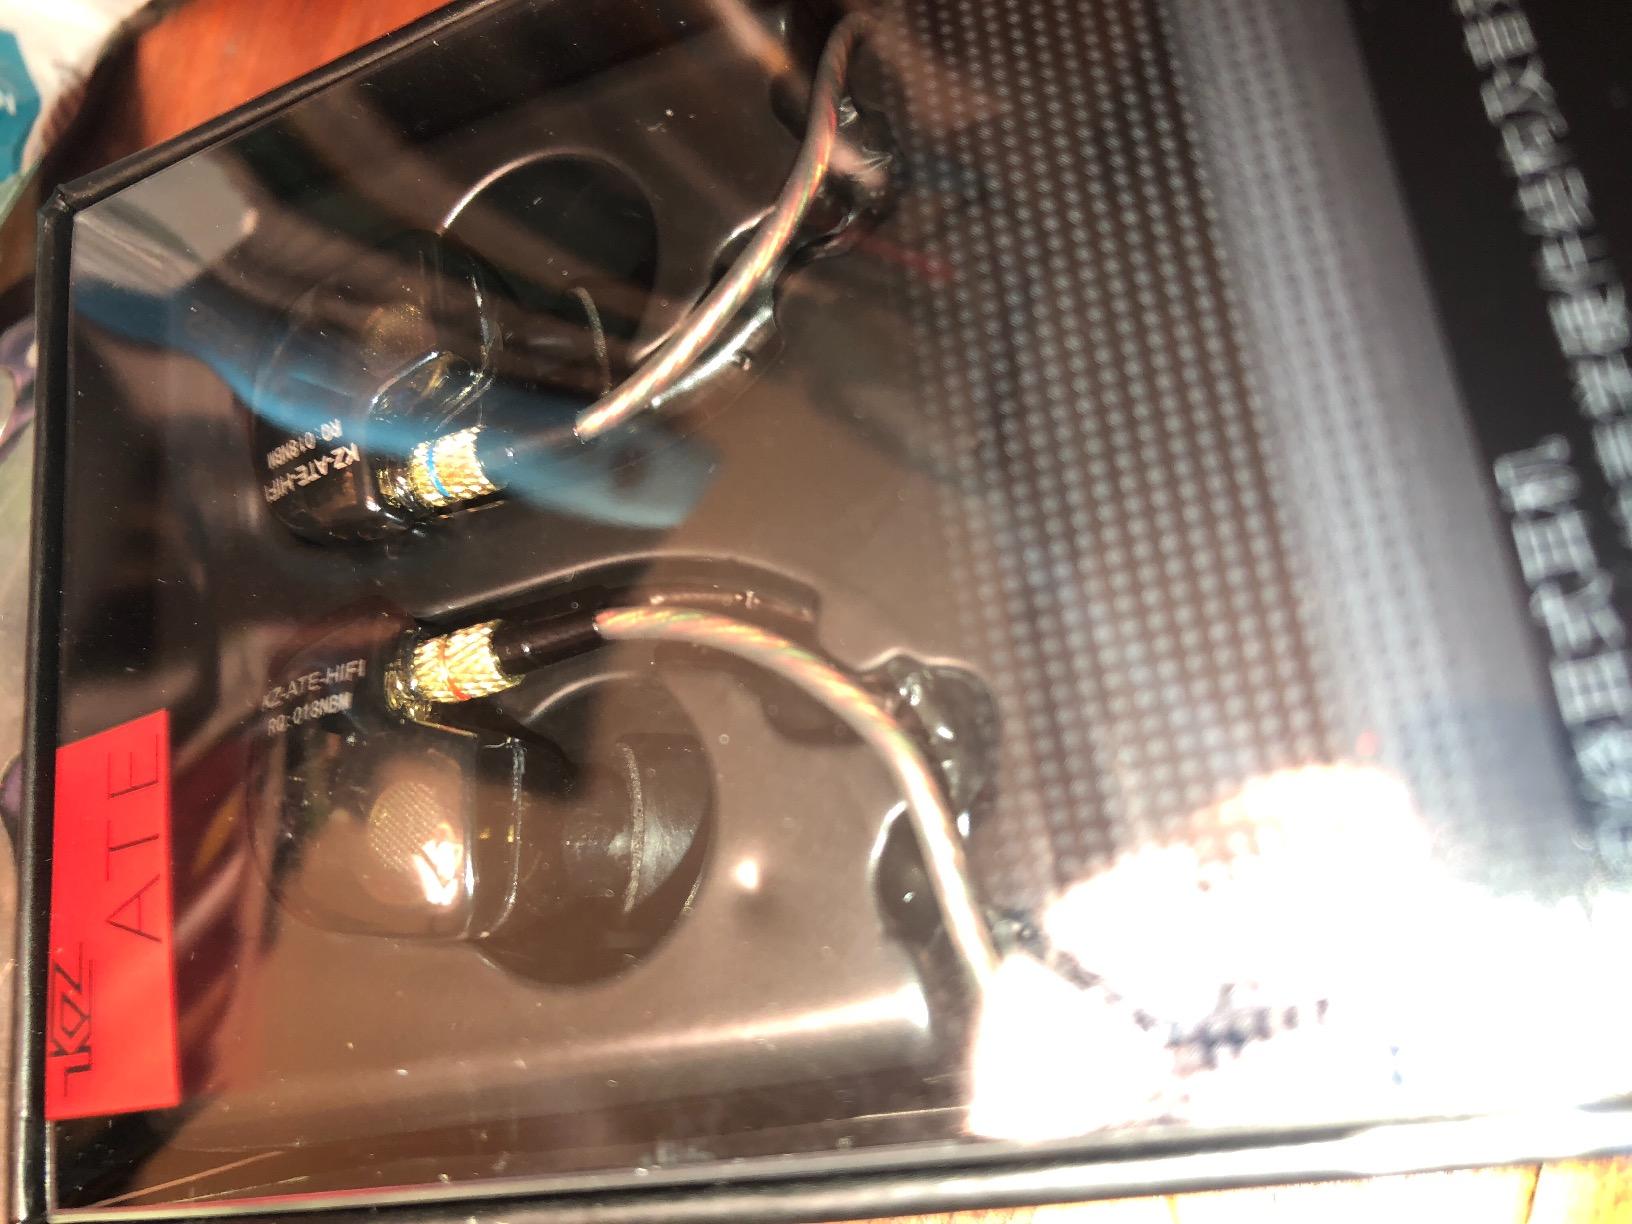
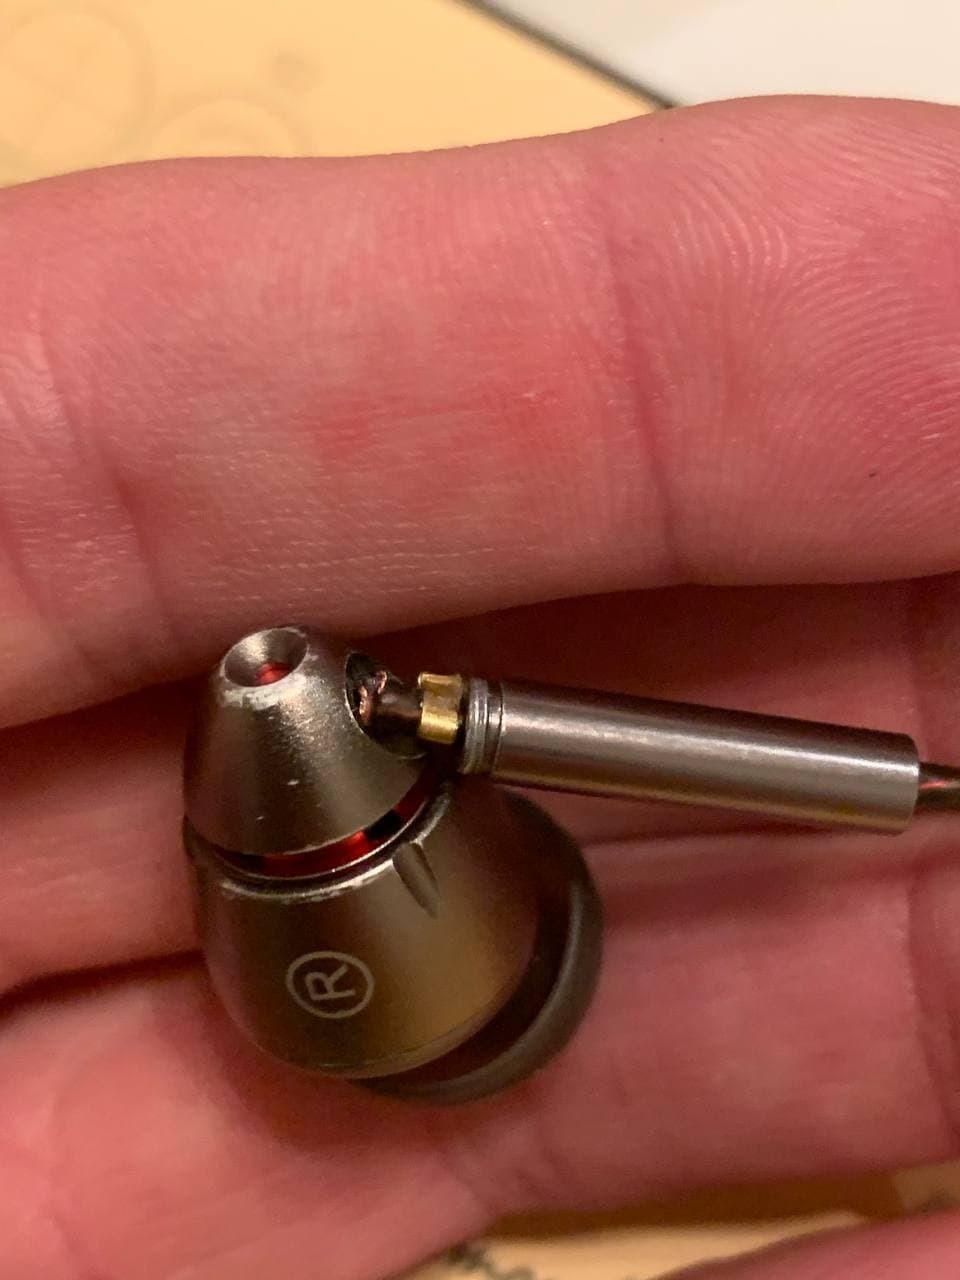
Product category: headphones
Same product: no